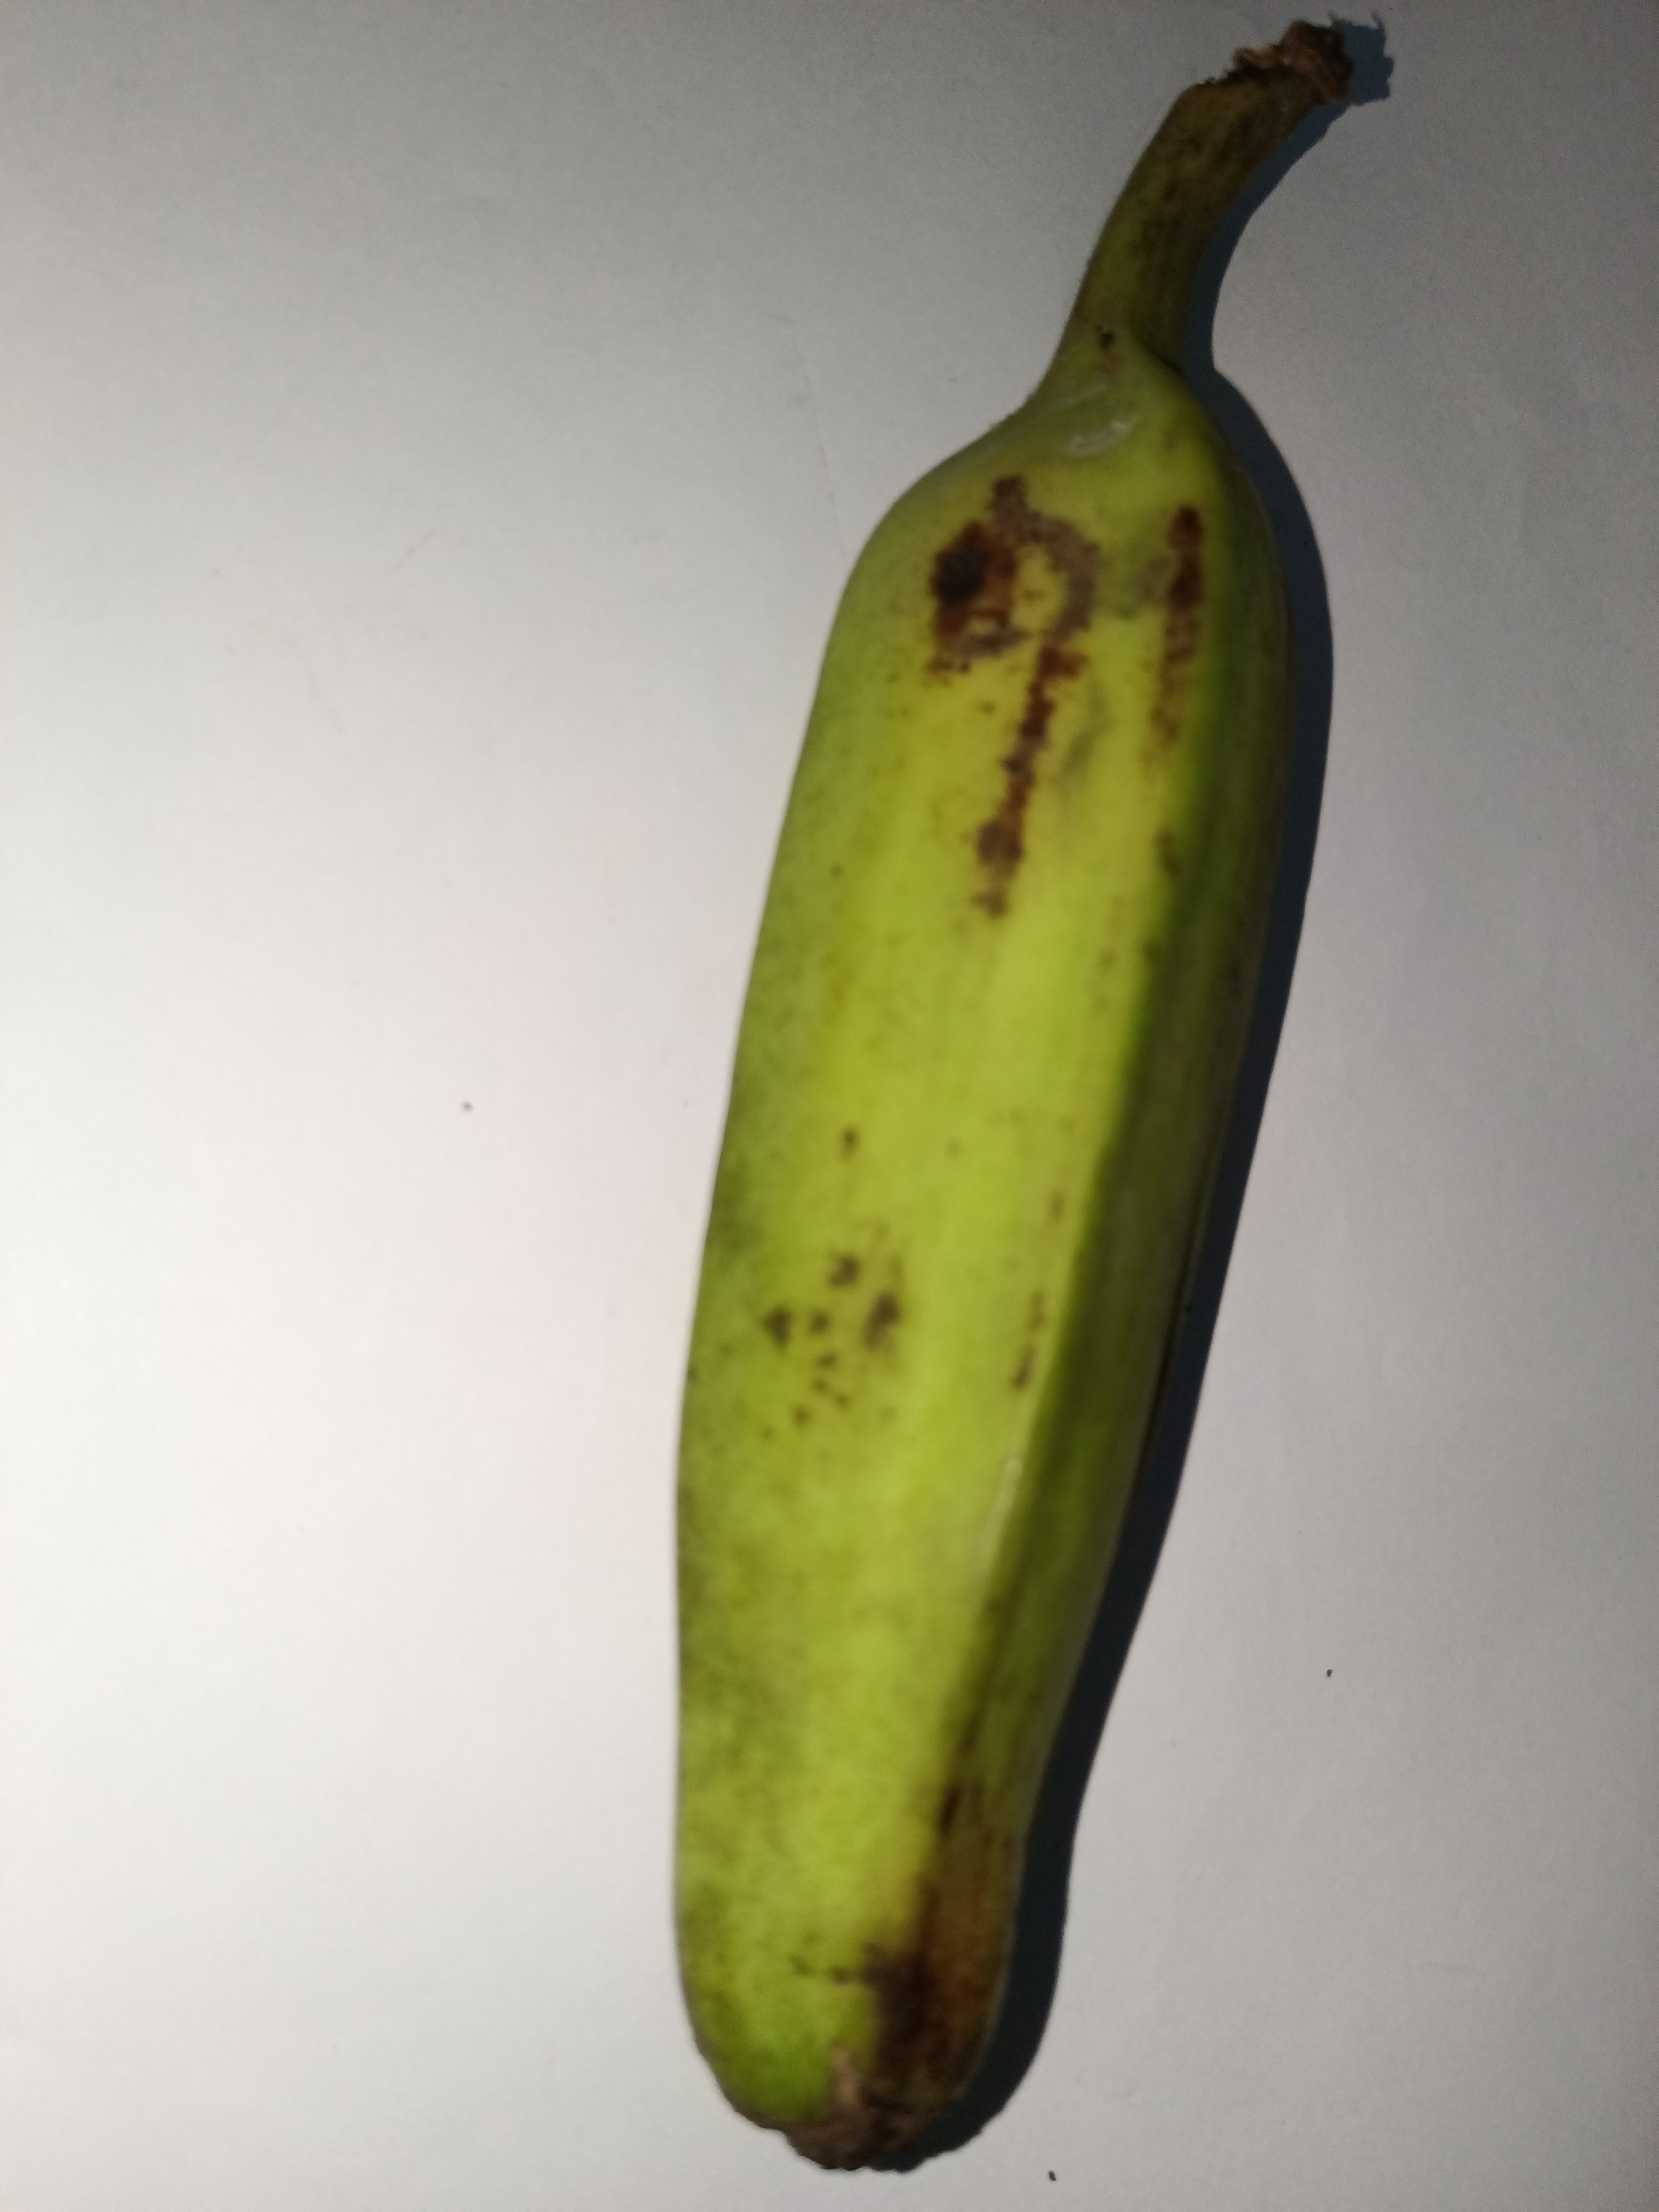
Banana variety: Anaji